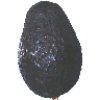
Label: avocado